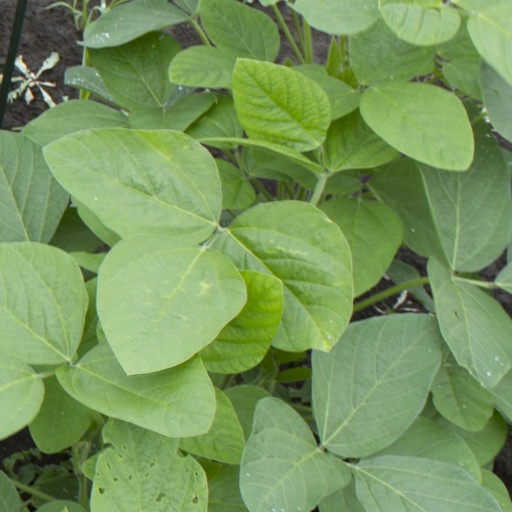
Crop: soybean